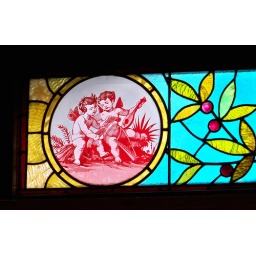
Cherub painted glass window in the Homer Castle, Homer Illinois